McMichael Canadian Art Collection

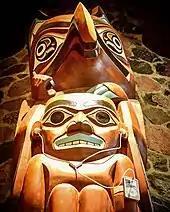
"When Cultures Meet", by Don Yeomans, is a totem pole in the museum's collection

Although the museum's original mandate placed a focus on Canadian landscape art, and the Group of Seven, it has since expanded to include other Canadian artists, including indigenous Canadians. As of 2011, the museum's mandate is to acquire and preserve works for the collection, by artists who have made a contribution to the development of Canadian art, with a focus on the Group of Seven and their contemporaries and on the indigenous Canadians. In addition to artists associated with the Group of Seven, the museum's permanent collection also contains works from Cornelius Krieghoff, David Milne, and Robert Pilot. In November 2014, the museum was bequeathed 50 paintings from artists based in Quebec. French Canadian artists whose works are in the McMichael's permanent collection include Paul-Émile Borduas, Marc-Aurèle de Foy Suzor-Coté, Marc-Aurèle Fortin, Clarence Gagnon, Rita Letendre, Jean Paul Lemieux, and Jean-Paul Riopelle.